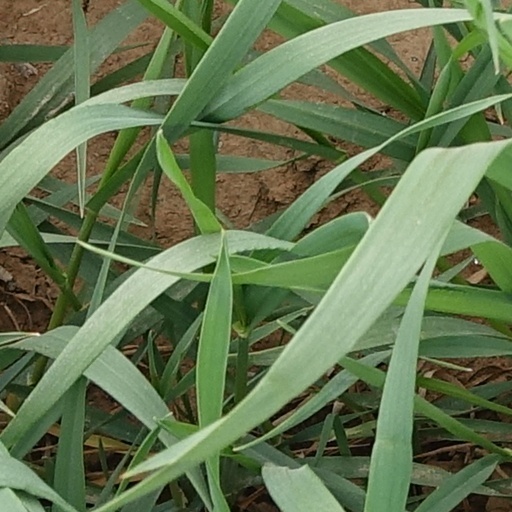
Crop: wheat